Human sexual activity

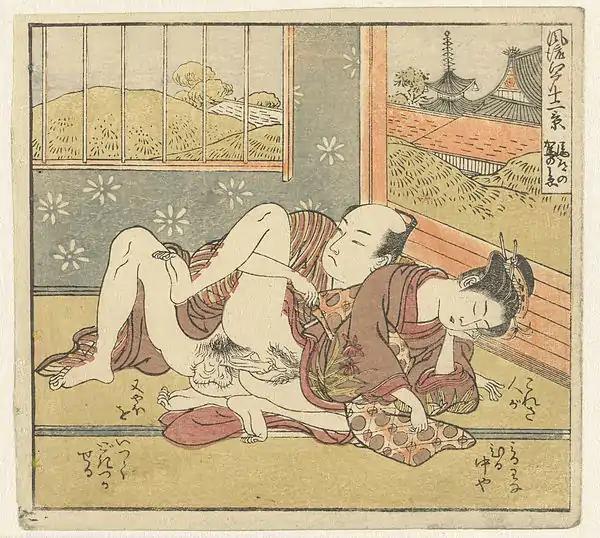
A Japanese "shunga" depicting a male and a female in sexual activity

Sexual activity that involves skin-to-skin contact, exposure to an infected person's bodily fluids or mucous membranes carries the risk of contracting a sexually transmitted infection. People may not be able to detect that their sexual partner has one or more STIs, for example if they are asymptomatic (show no symptoms). The risk of STIs can be reduced by safe sex practices, such as using condoms. Both partners may opt to be tested for STIs before engaging in sex. The exchange of body fluids is not necessary to contract an infestation of crab lice. Crab lice typically are found attached to hair in the pubic area but sometimes are found on coarse hair elsewhere on the body (for example, eyebrows, eyelashes, beard, mustache, chest, armpits, etc.). Pubic lice infestations (pthiriasis) are spread through direct contact with someone who is infested with the louse.